Eartha Kitt

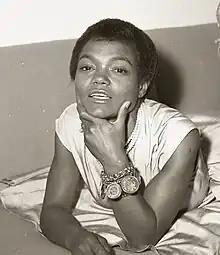
Kitt in 1957

Eartha Mae Kitt (née Keith; January 17, 1927 – December 25, 2008) was an American singer and actress. She was known for her highly distinctive singing style and her 1953 recordings of "C'est si bon" and the Christmas novelty song "Santa Baby".